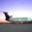
Label: airplane